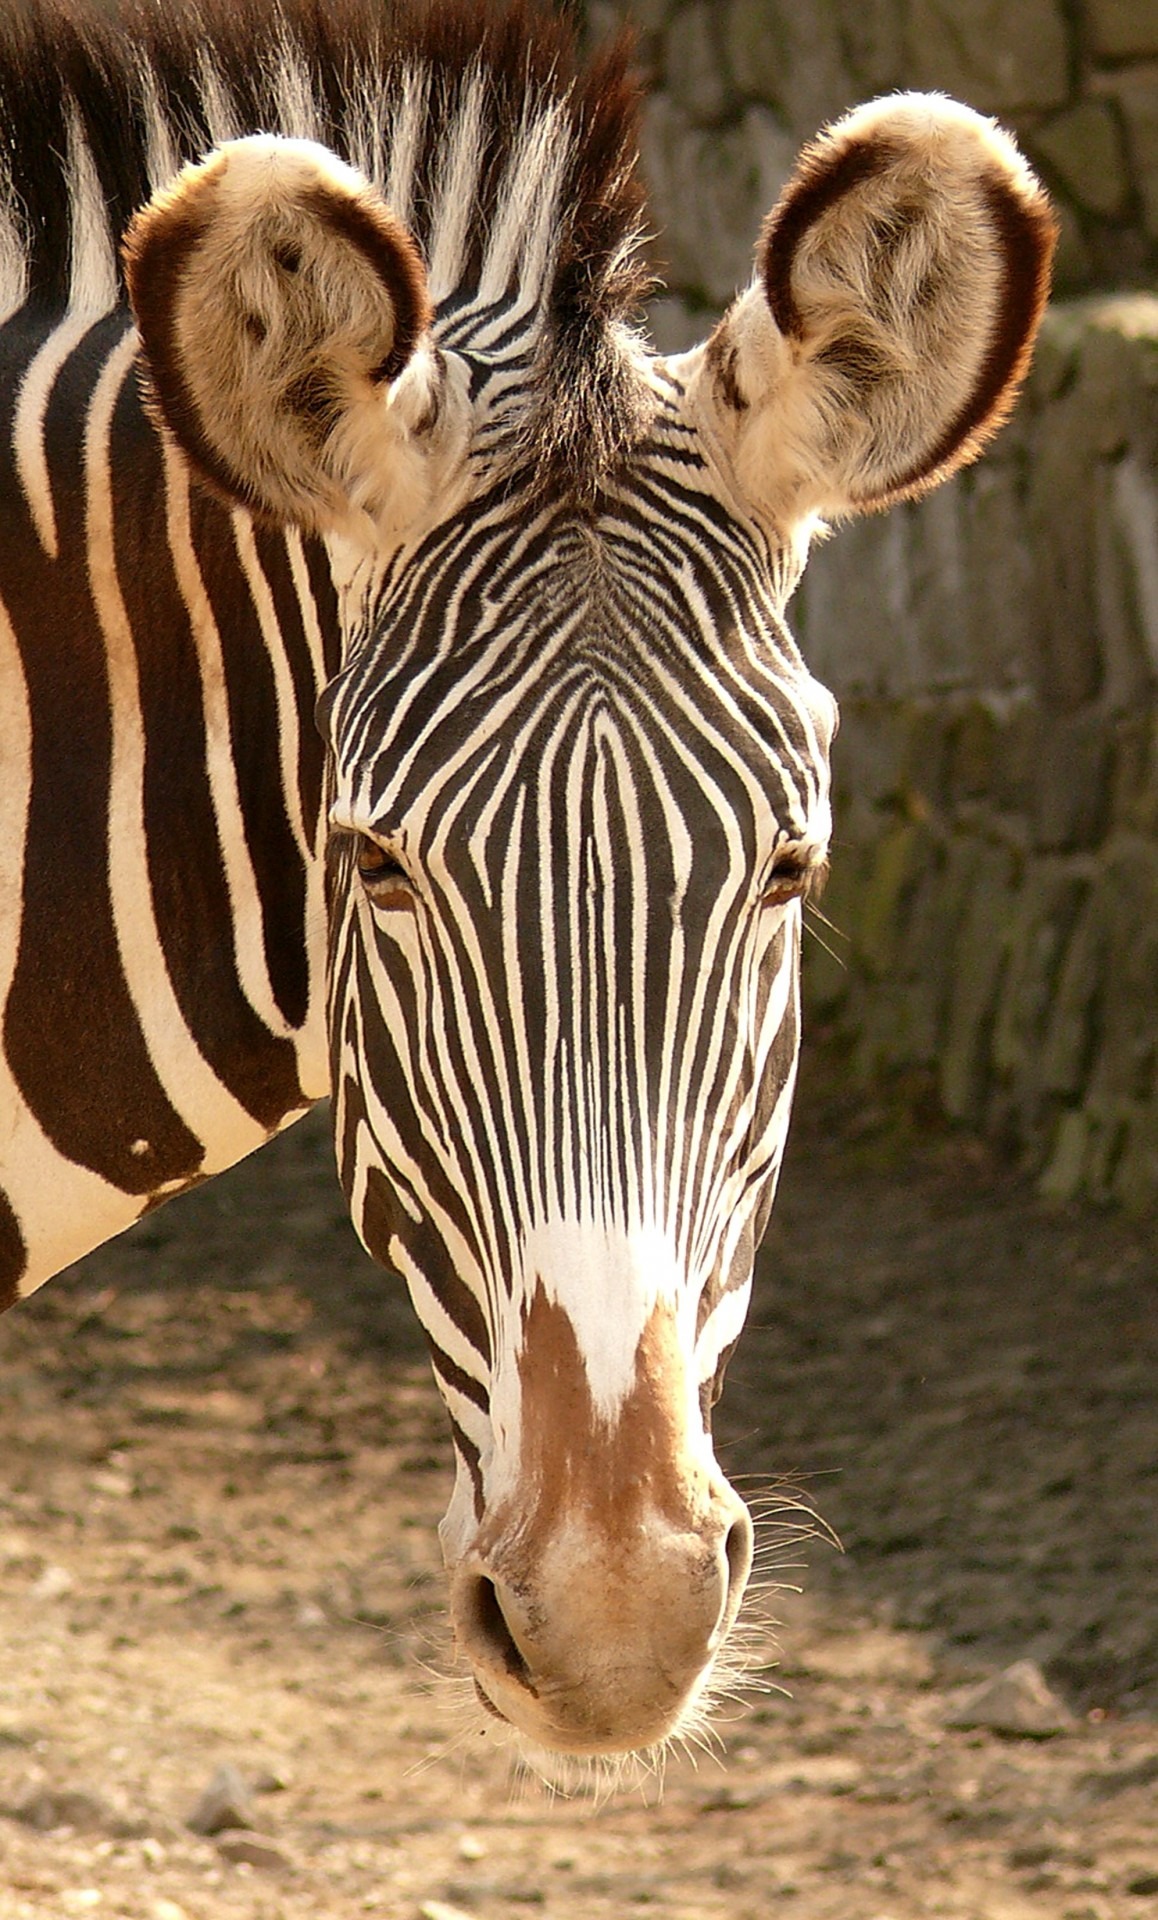
animal, wildlife, wild, environment, zoo, jungle, natural, mammal, fauna, zebra, striped, ecology, savannah, zoology, stripes, reserve, vertebrate, creature, conservation, exotic, habitat, species, african, safari, horse like mammal